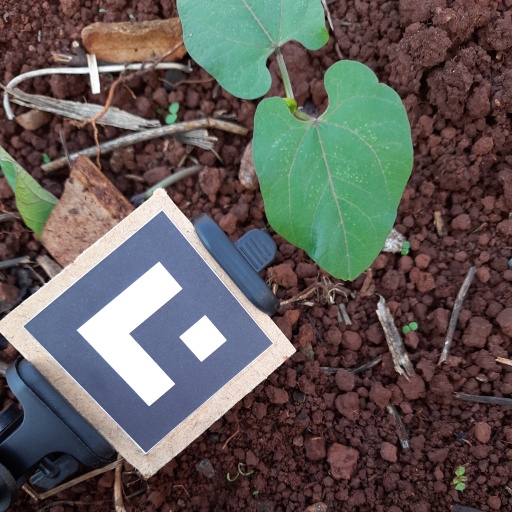
Observations: wavy surface, no eating holes, under shade